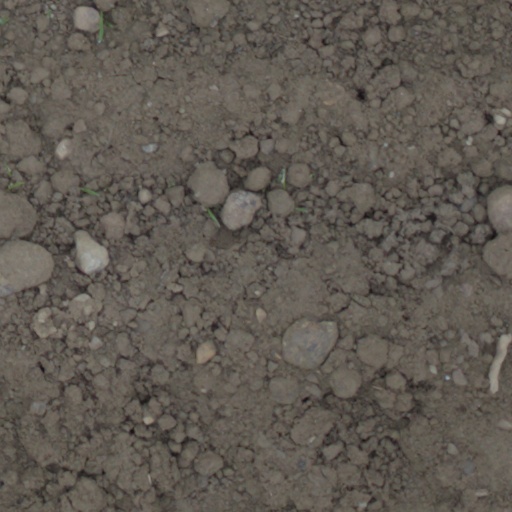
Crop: wheat